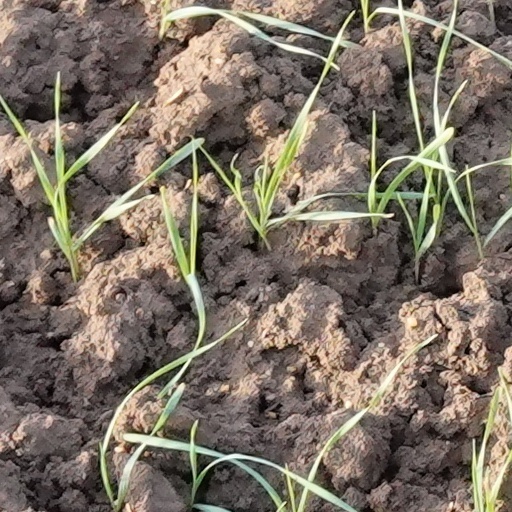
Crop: wheat